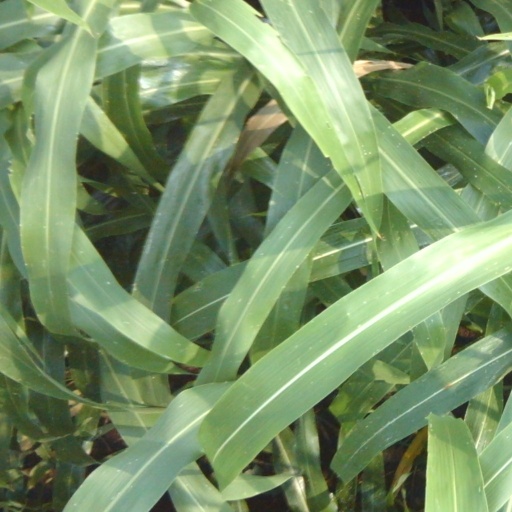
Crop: sorghum